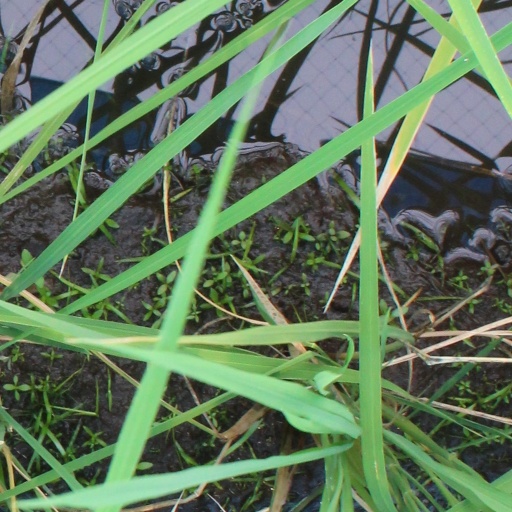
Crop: rice